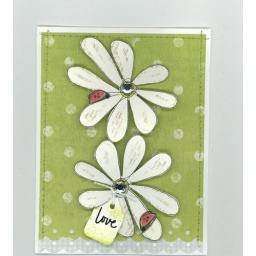
white cardstock, papers by creative imaginations, edge punch, machine stitching pop dots.